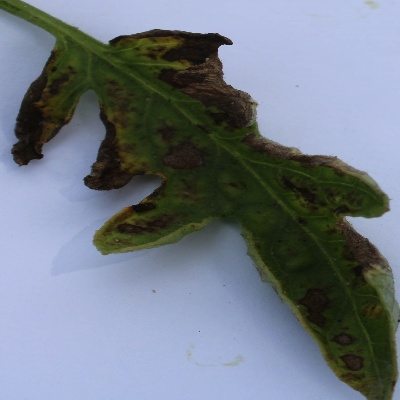
Crop: Tomato
Condition: septoria leaf spot